Finncomm Airlines

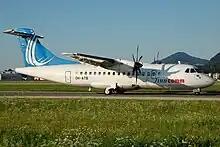
A Finncomm ATR 42. (2008)

In 1993, Juhani Pakari and his father started Finncomm Airlines as an Air Taxi business flying light aircraft to remote airstrips which other carriers did not serve. Seeking to acquire an Air Operator's Certificate (AOC) to begin scheduled flights, Finncomm partnered with Swedish carrier Golden Air in 1999 until Finncomm could receive their own AOC. The original Golden Air fleet consisted of seven Saab 340s and one Saab 2000.